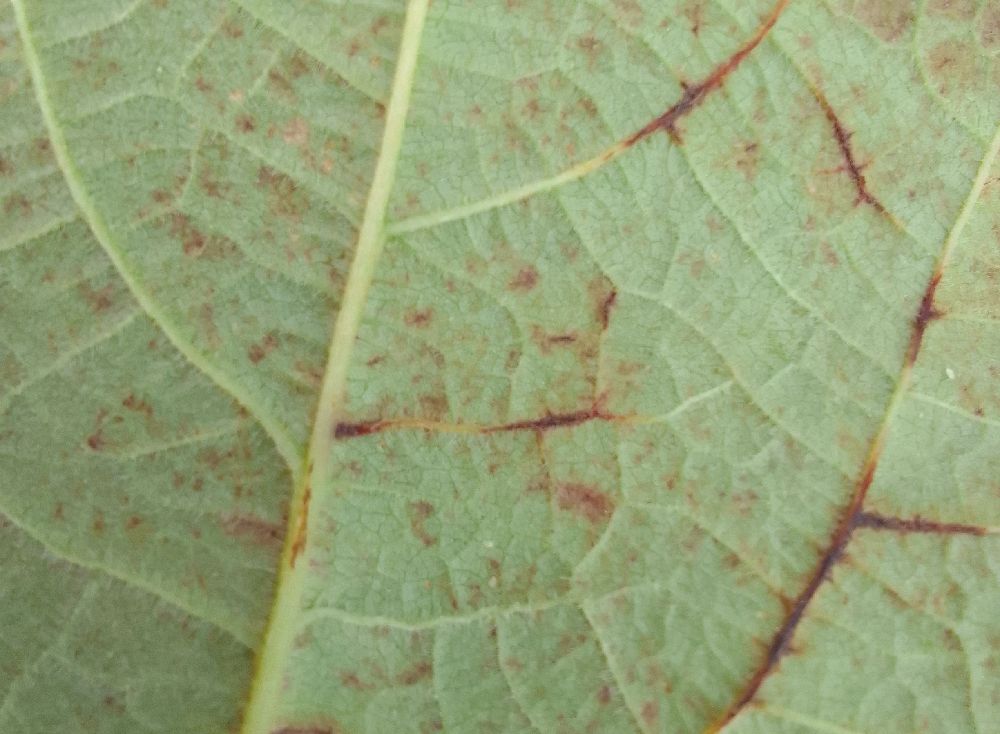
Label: anthracnose